Ottoman–Persian War (1505–1517)

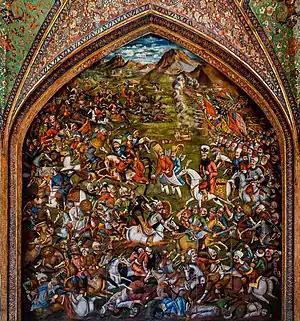
Artwork of the Battle of Chaldiran at the Chehel Sotoun Pavilion in Isfahan

In 1507, the Safavids under Shah Ismail I invaded Anatolia once again, this time targeting Bozkurt Bey, ruler of the Dulkadirids. Their forces passed through Ottoman lands and recruited local Turkmen tribesmen, subjects of the empire, which was seen as a direct violation of Ottoman sovereignty.